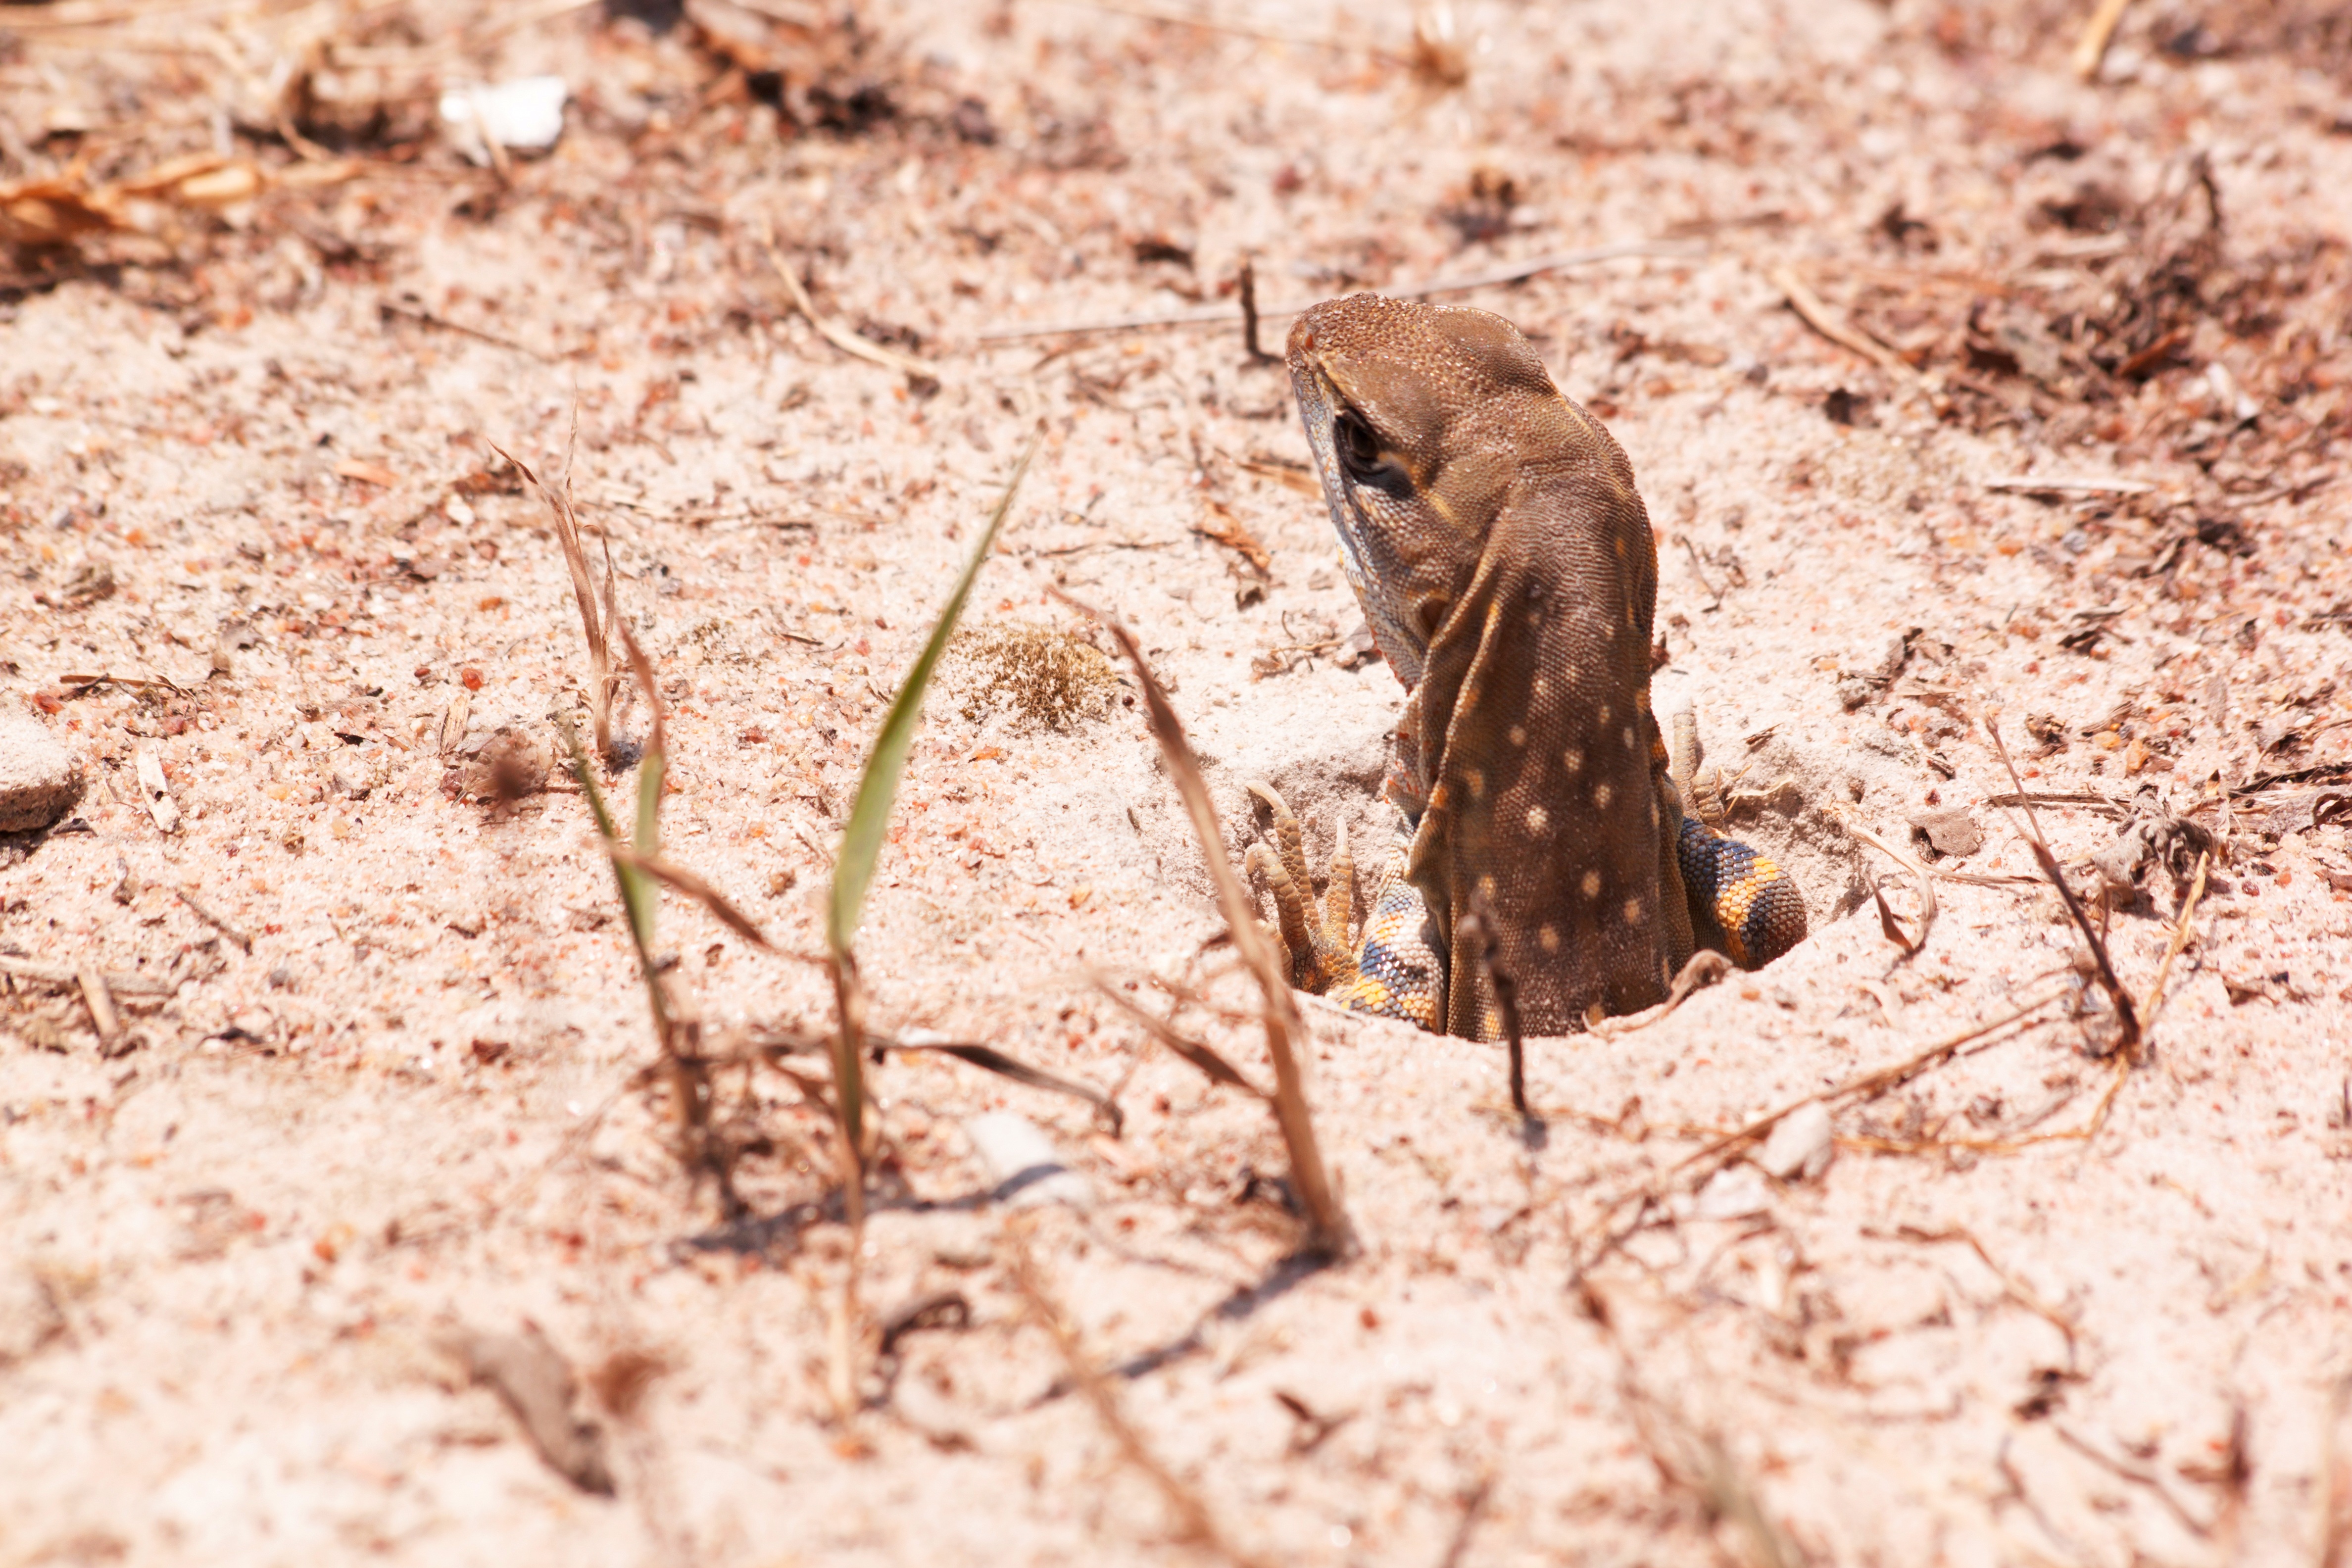
wildlife, insect, soil, reptile, iguana, fauna, invertebrate, flake, close up, chameleon, macro photography